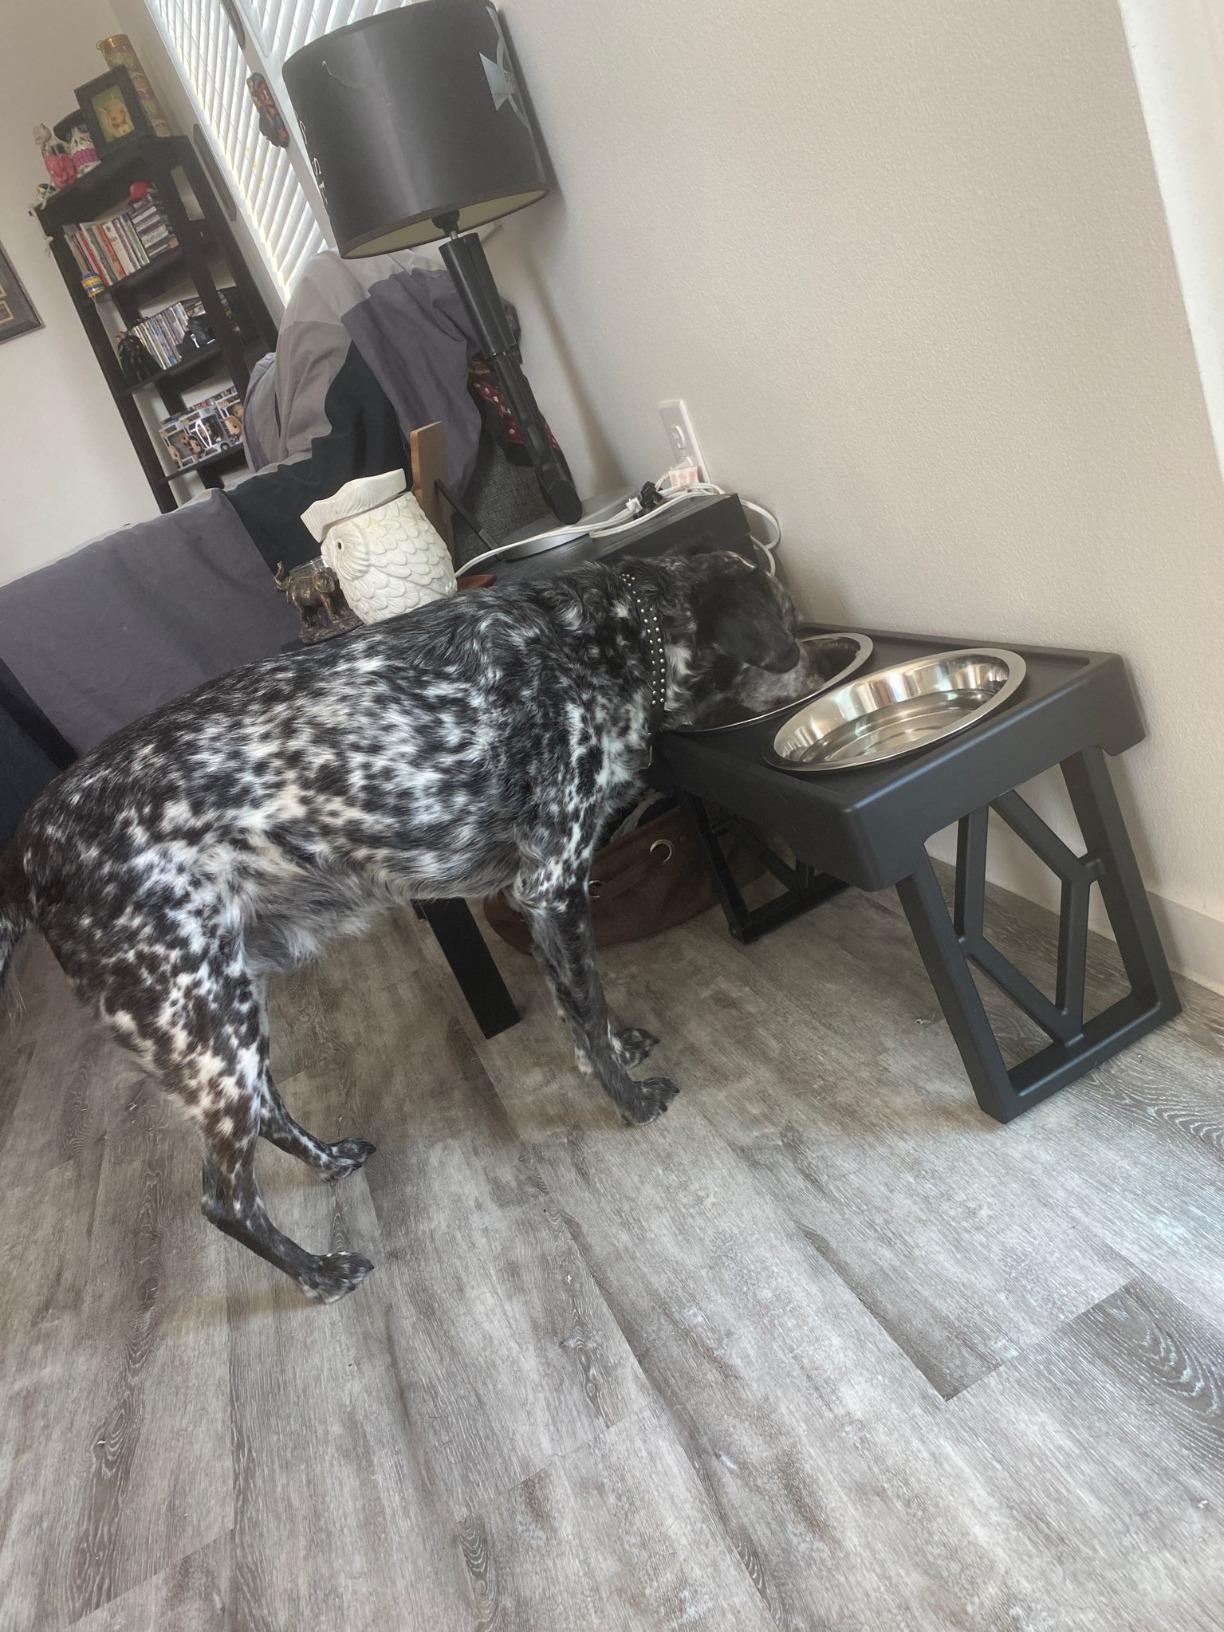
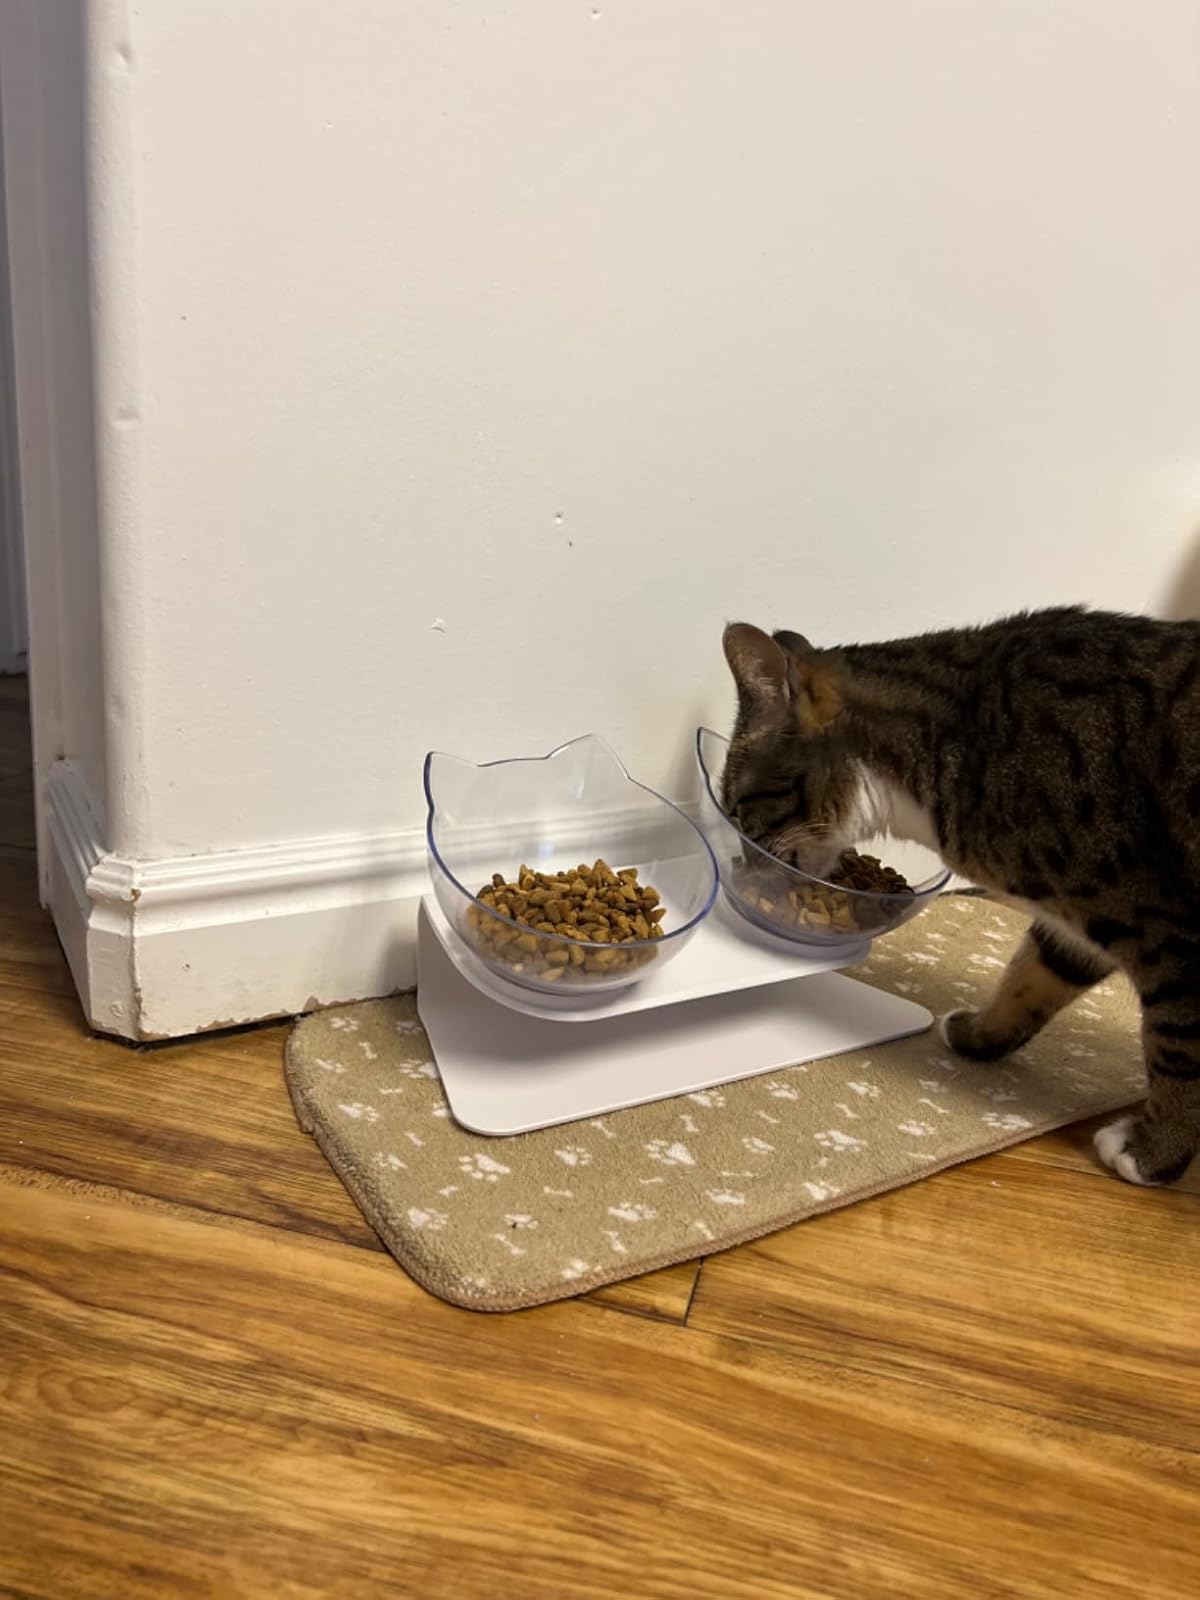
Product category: items_bowl
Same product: no